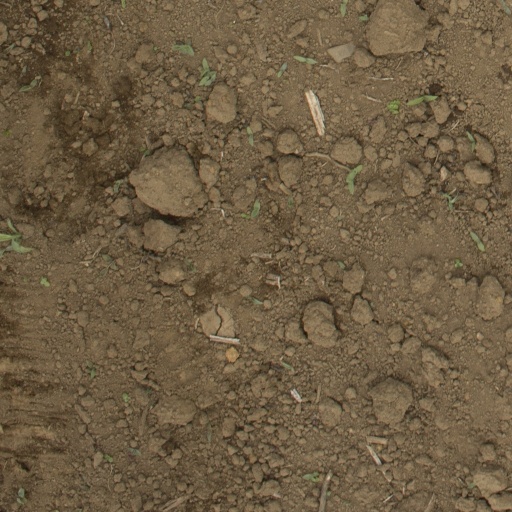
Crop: Jerusalem artichoke